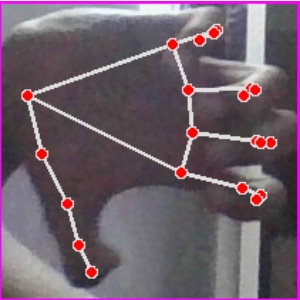
अक्षर: त